Walker Iron Foundry

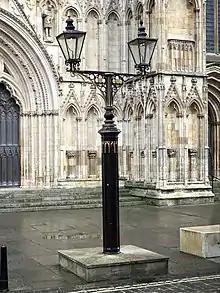
The Walker Iron Foundry created this listed lamp standard outside York Minster.

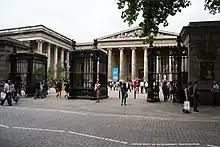
Front gates of the British Museum. Designed by Walker's firm in 1850.

The Walker Iron Foundry was founded in 1837 by John Walker of York (1801–23 June 1853) 'Iron & brass founder, bell-hanger & smith', at Dixon's Yard, Walmgate.